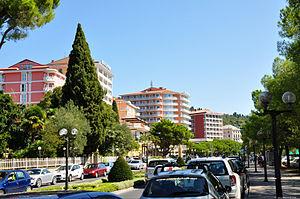
Portorož est une station balnéaire slovène célèbre pour ses plages, ses restaurants, ses discothèques et son casino. Elle fait partie de la commune de Piran. Certains la surnomment « Port aux bétons » tant sa digue est bétonnée.